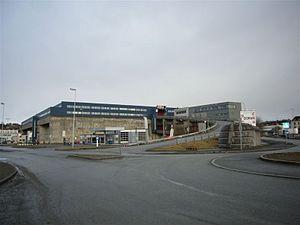
Dora est une ancienne base sous-marine nazie construite durant la Seconde Guerre mondiale à Trondheim en Norvège. En allemand, Trondheim était appelée « Drontheim » et le nom Dora correspond à la lettre « D » dans l'alphabet radio allemand.